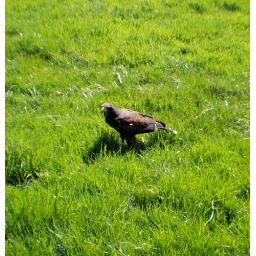
Pilli pilli male harris hawk owened by mr.Darragh brennan at falconry ireland wooden bridge co wicklow